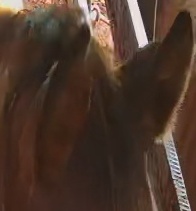
Face region: ears (position_of_ears)
Pain indicator: not_present